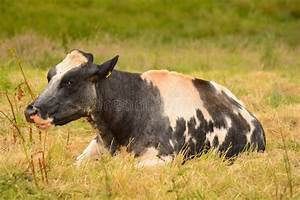
Label: cow